Keikyä

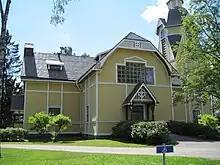

The current church of Keikyä was built in 1912, designed by Josef Stenbäck. Parts of the original church were used as materials. The altarpiece, made in 1753, depicts Simeon holding Baby Jesus.